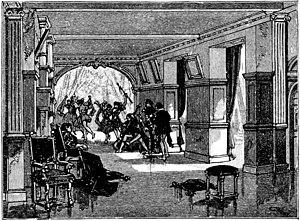
Saint-Saëns - Henry VIII - Illustrations de presse 1903 - 4e acte - Un appartement chez la reine Anne